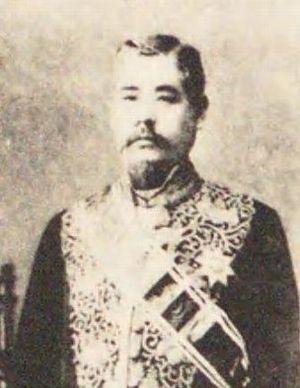
Sutezō Nishimura était un homme d'affaires et un homme politique japonais. Il est un vétéran de la Guerre de Boshin. Il a été le quatrième Gouverneur de la Préfecture d'Okinawa et le sixième Gouverneur de la préfecture d'Osaka.